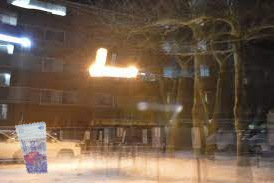
Denominación: 100